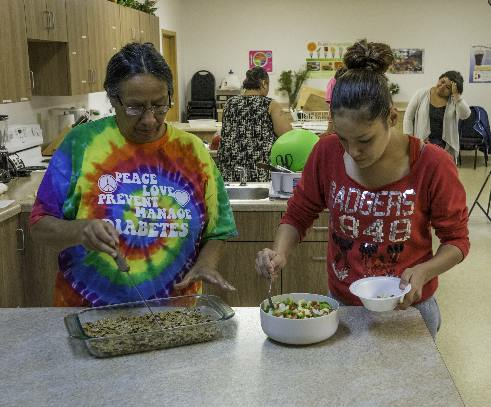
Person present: Yes